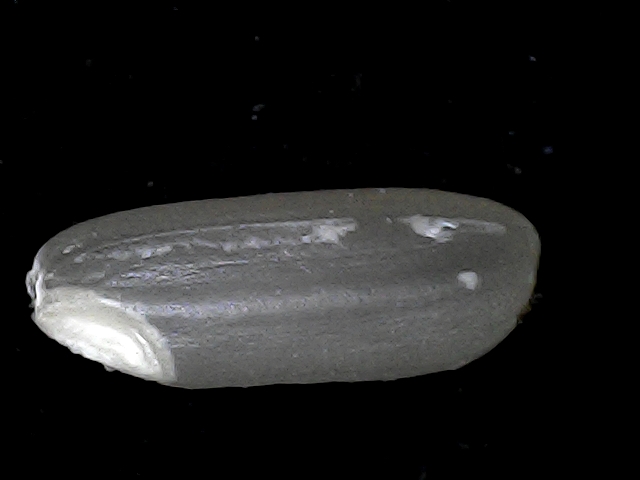
Rice variety: BD79